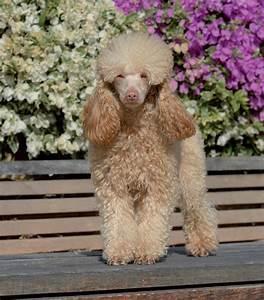
dog